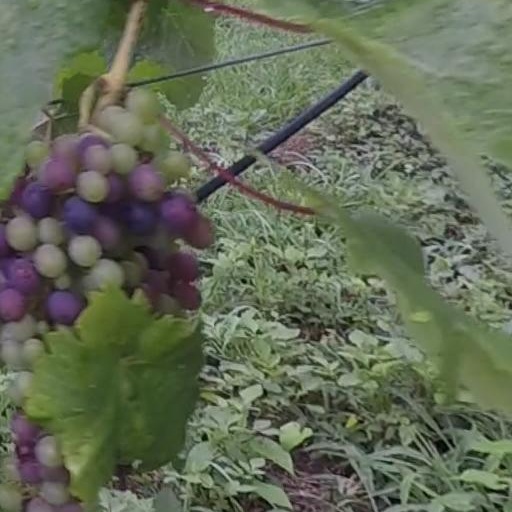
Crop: grape